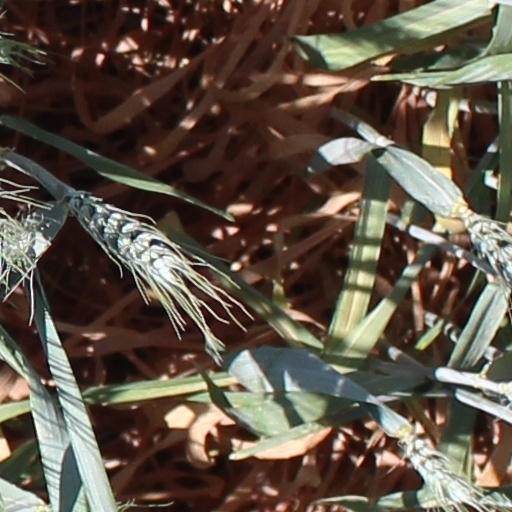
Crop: wheat